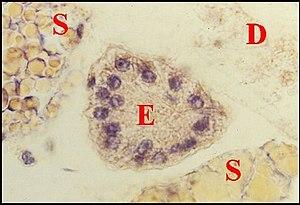
Ilôt de tissu endocrinoïde chez un mâle de Mastophora cornigera
Mastophora est un genre d'araignées aranéomorphes de la famille des Araneidae et de la sous-famille des Mastophorinae, avec les genres Agatostichus, Cladomelea et Acantharachne, Dicrostichus.